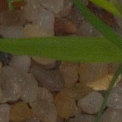
Label: loose_silkybent